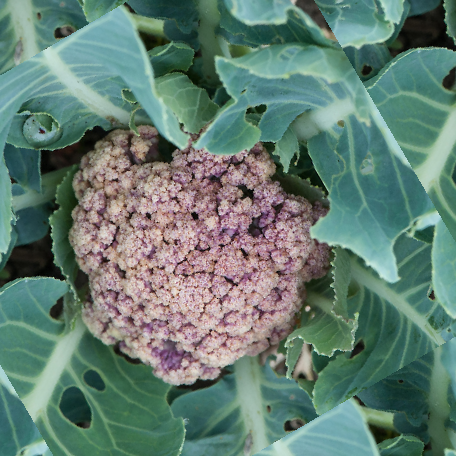
Label: Bacterial spot rot